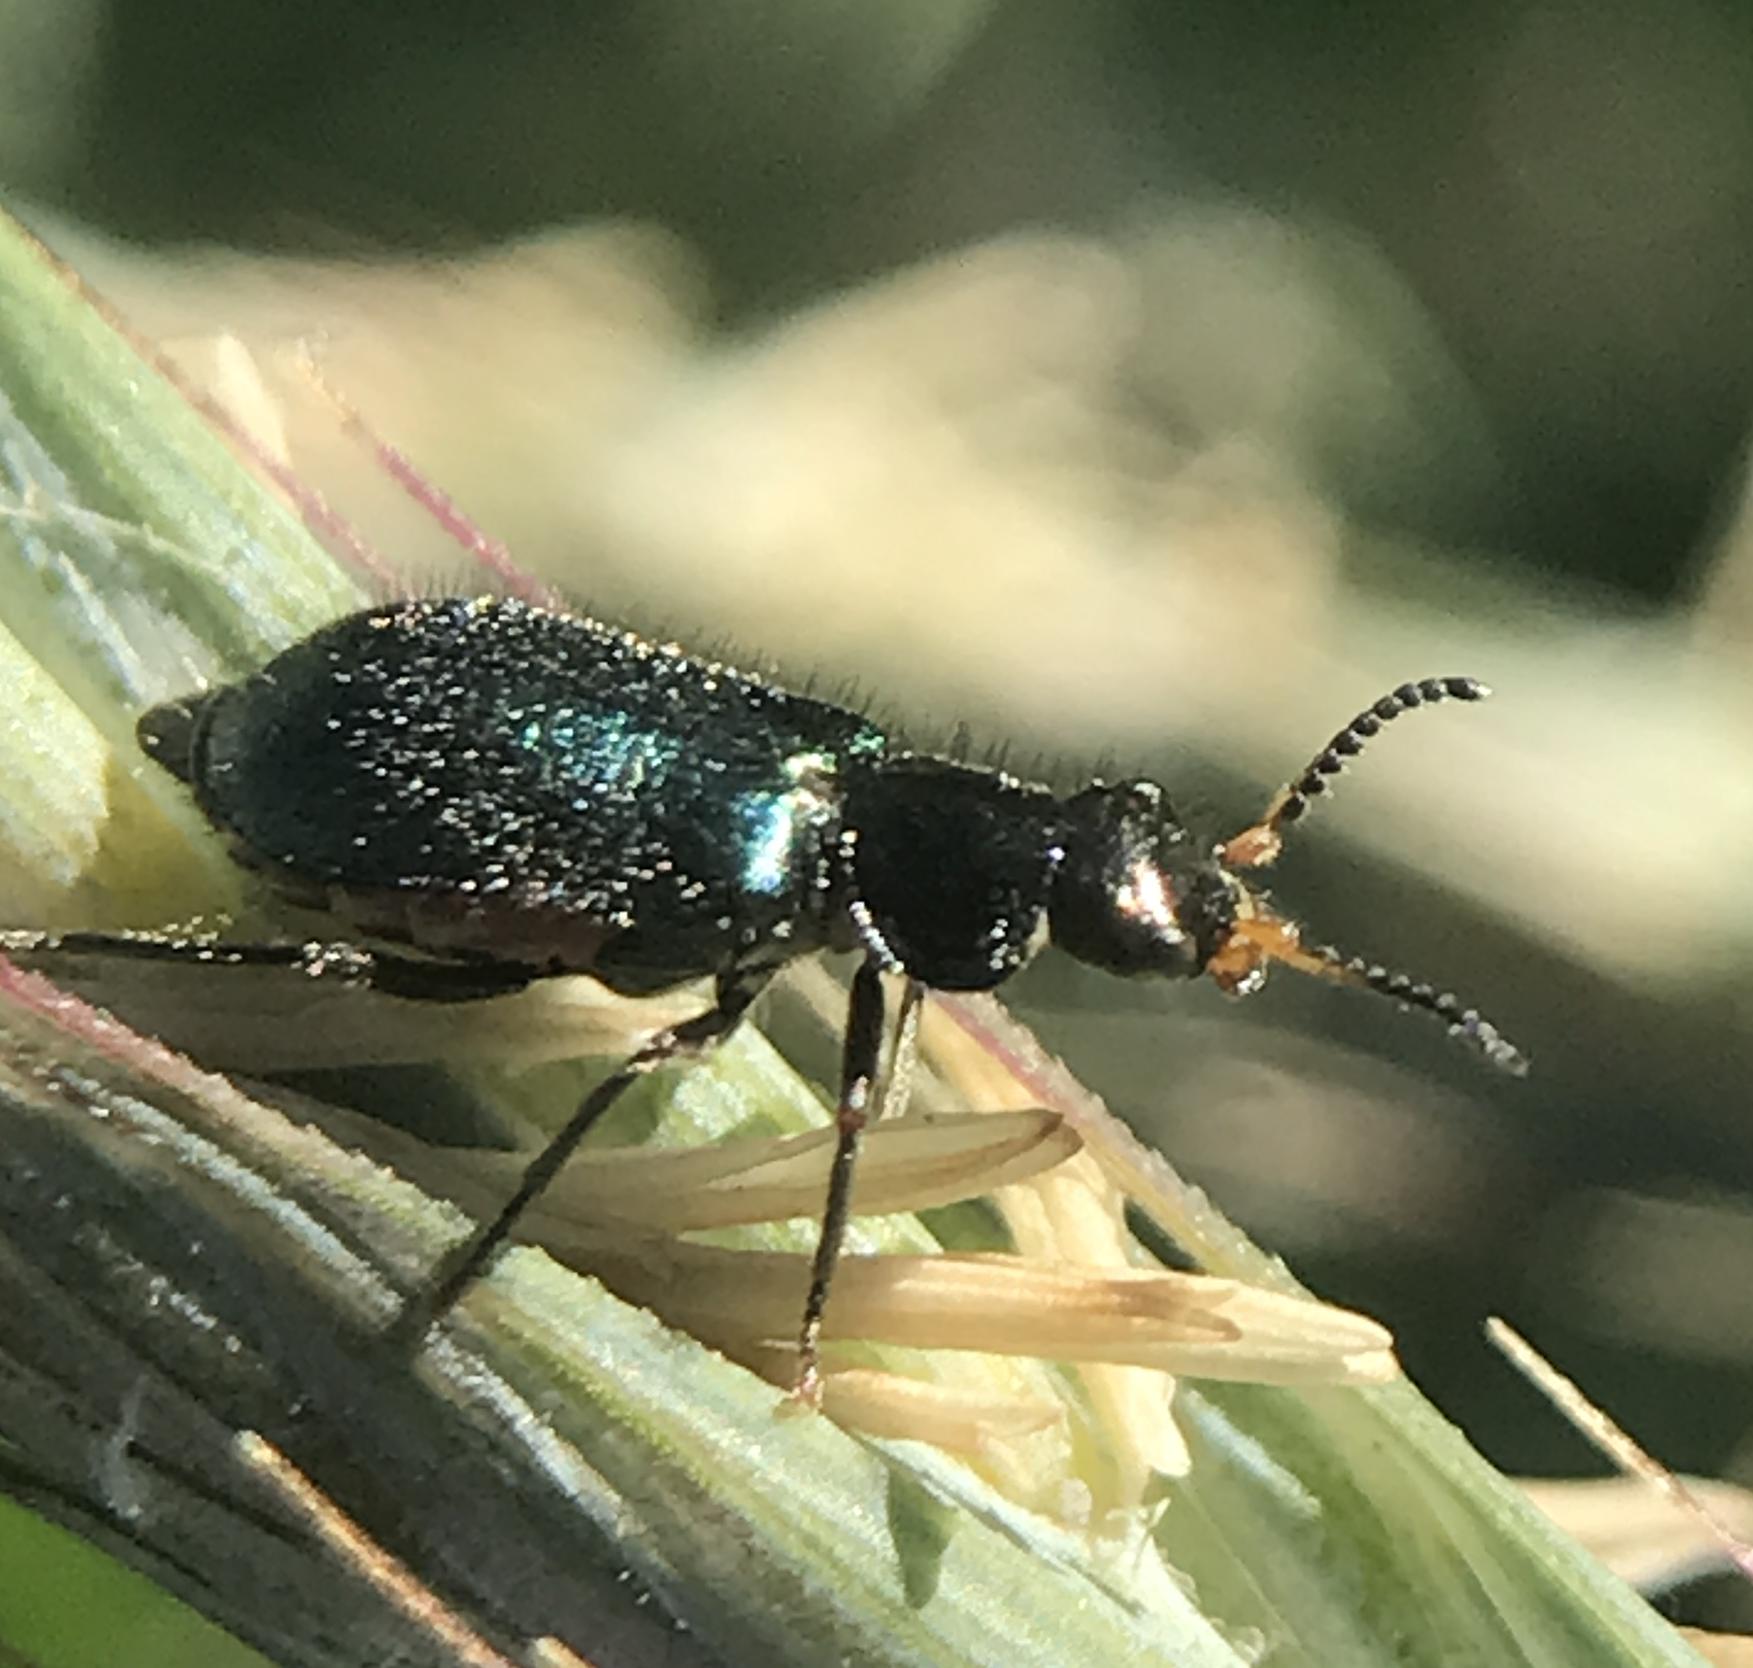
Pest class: predators